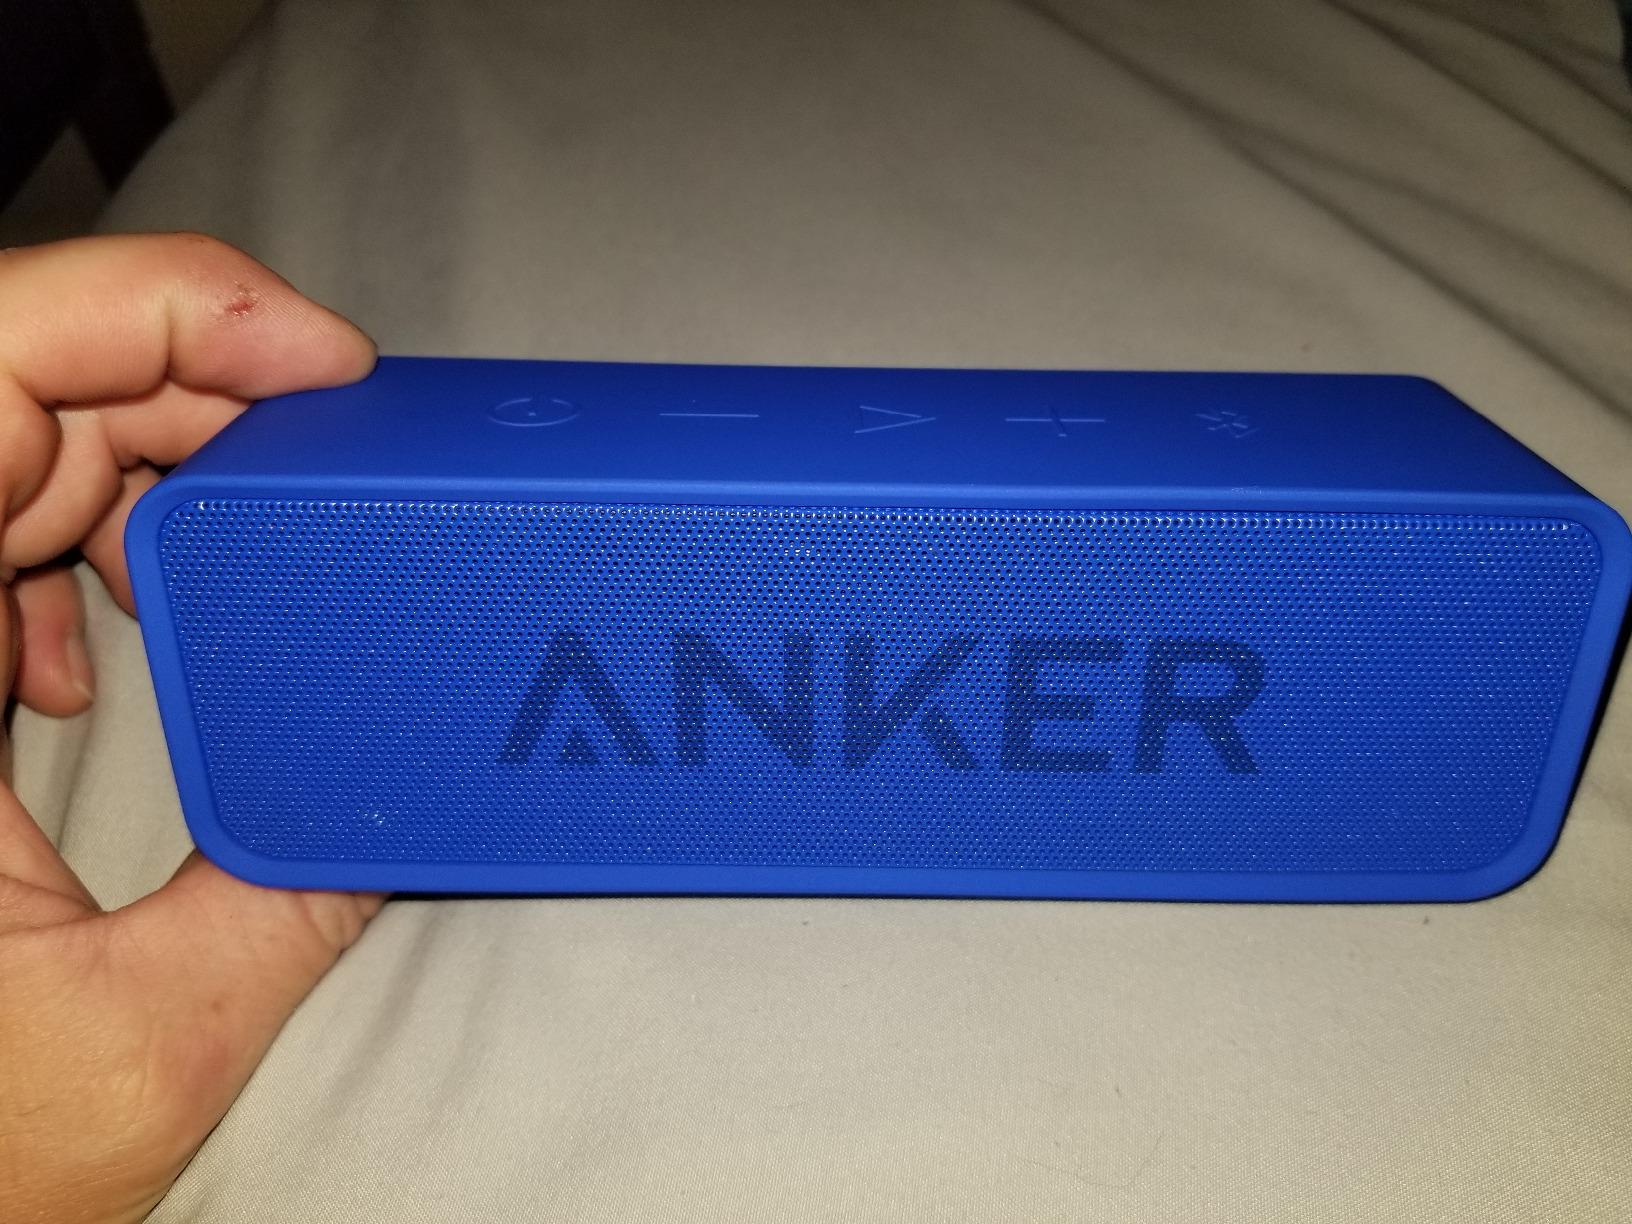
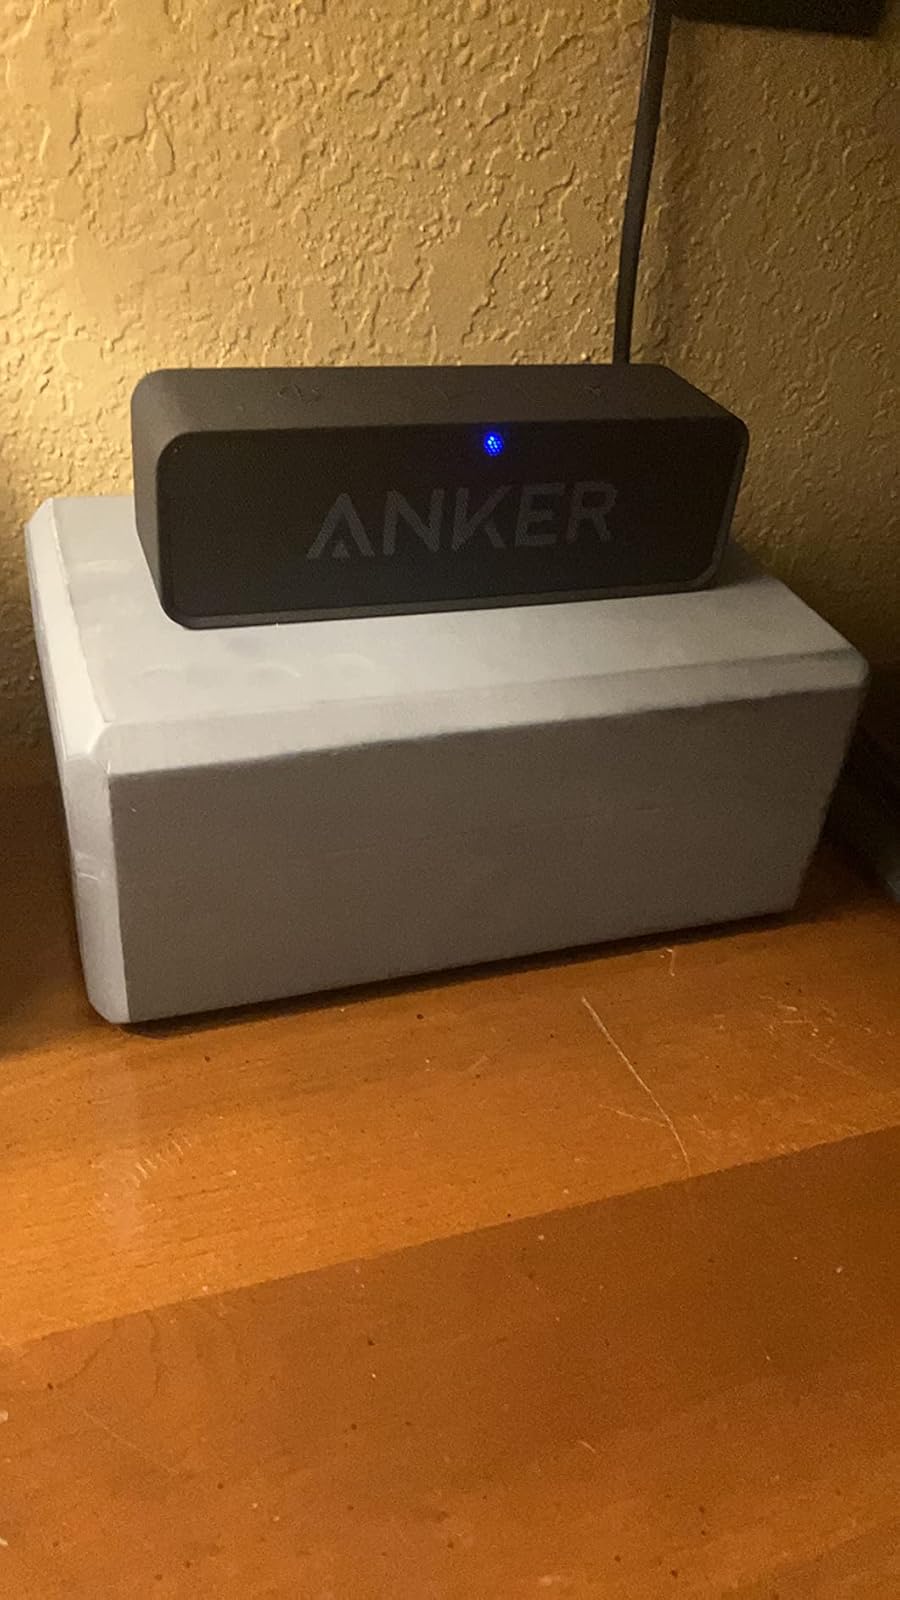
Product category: speaker
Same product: no